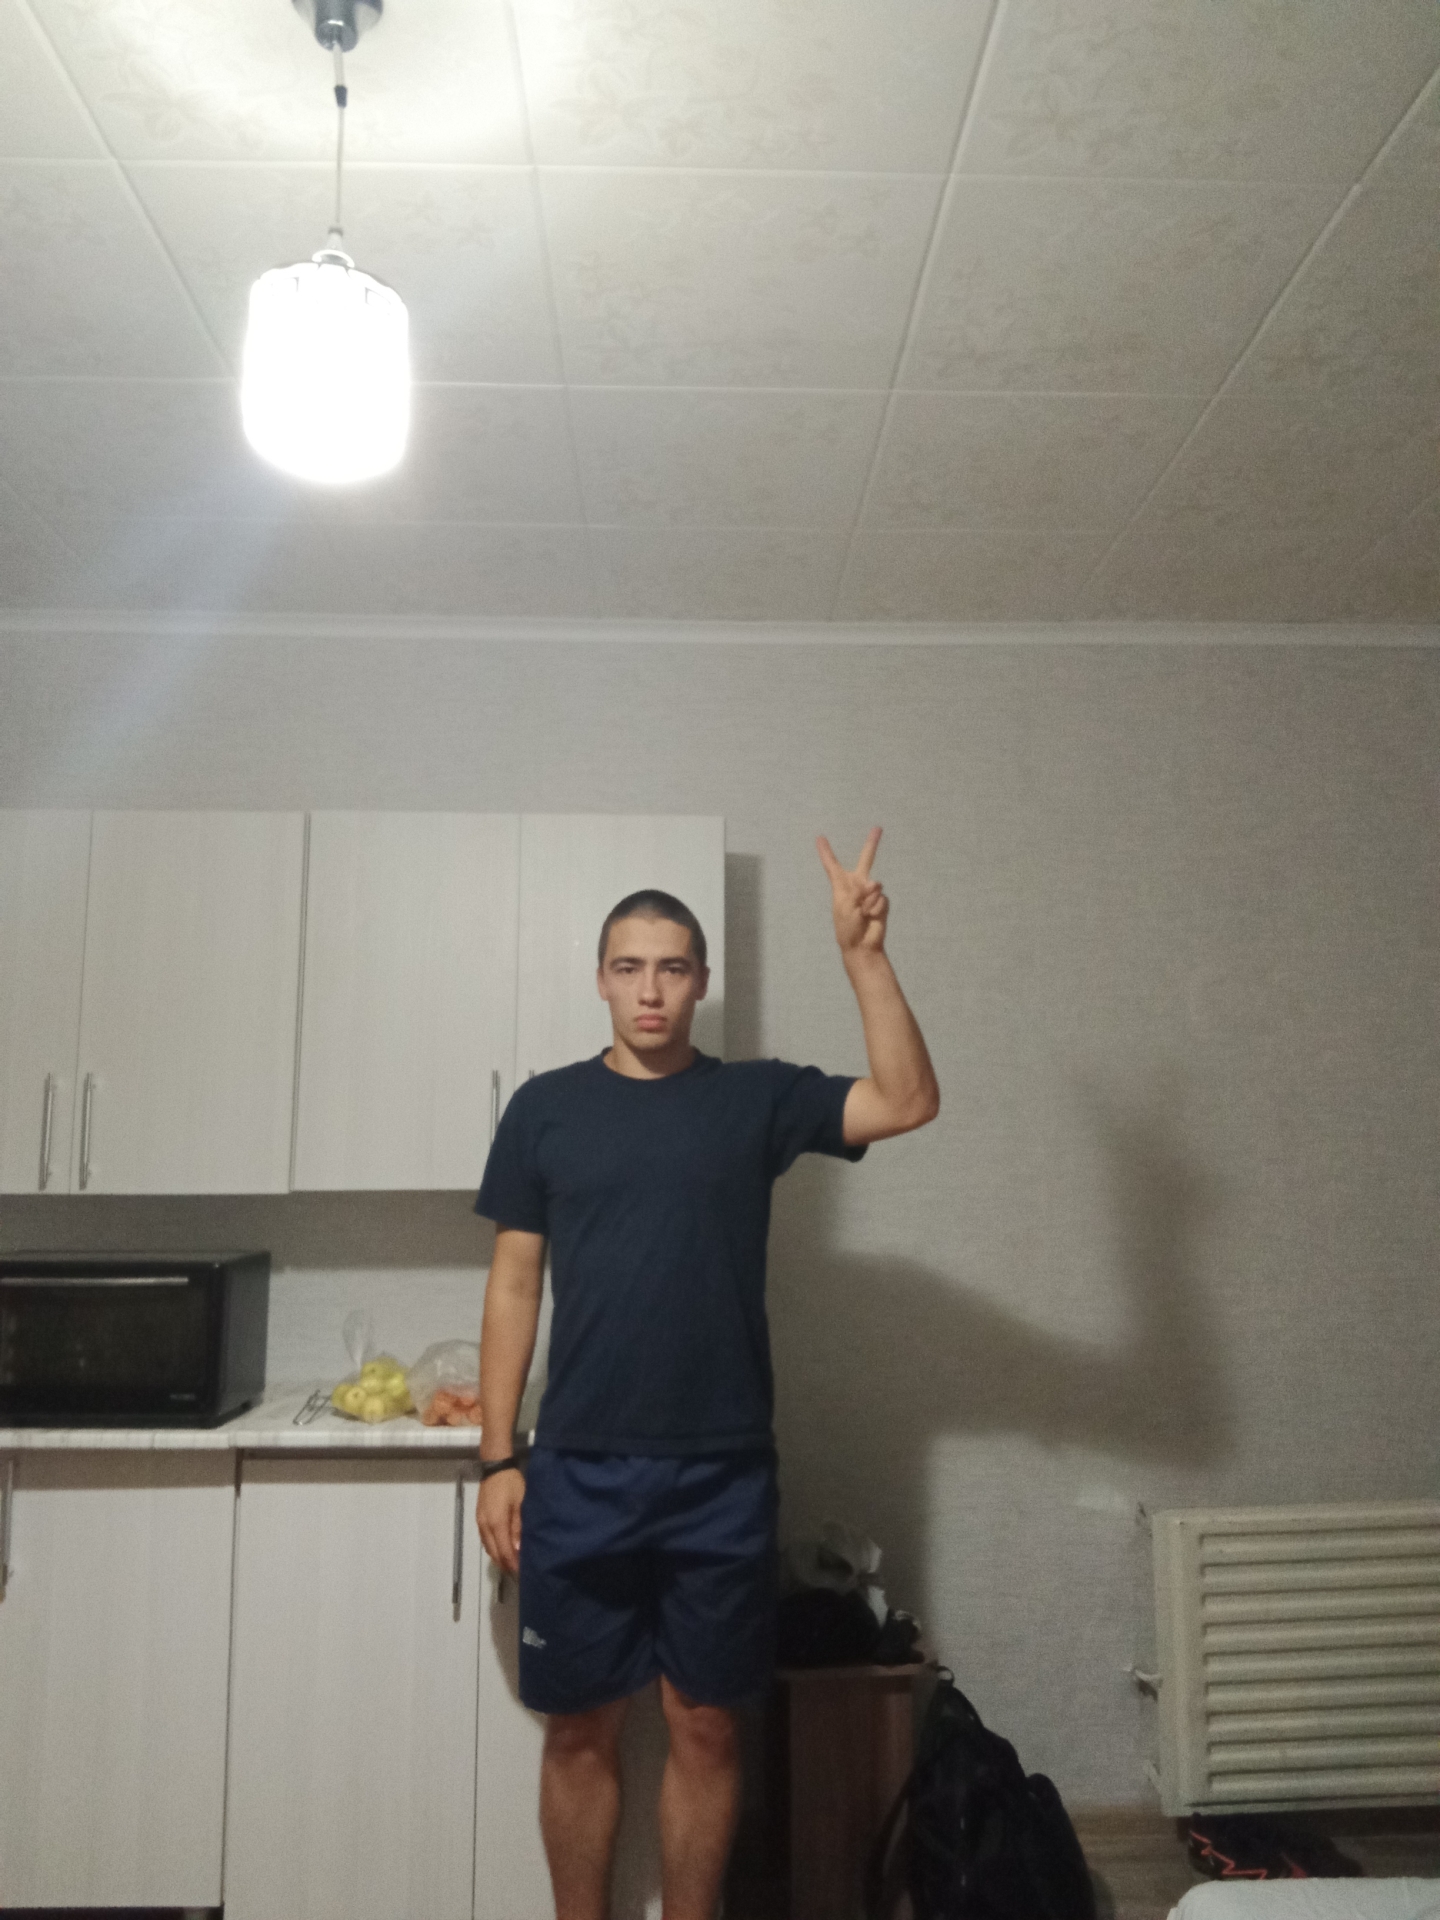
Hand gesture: peace